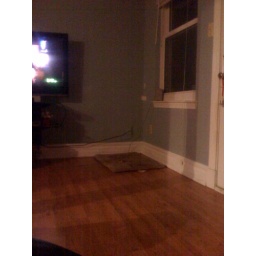
jamies wall by back door